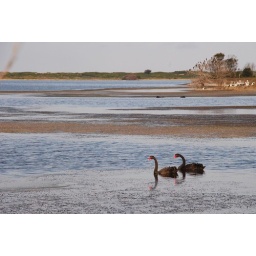
Wild duck swimming in river